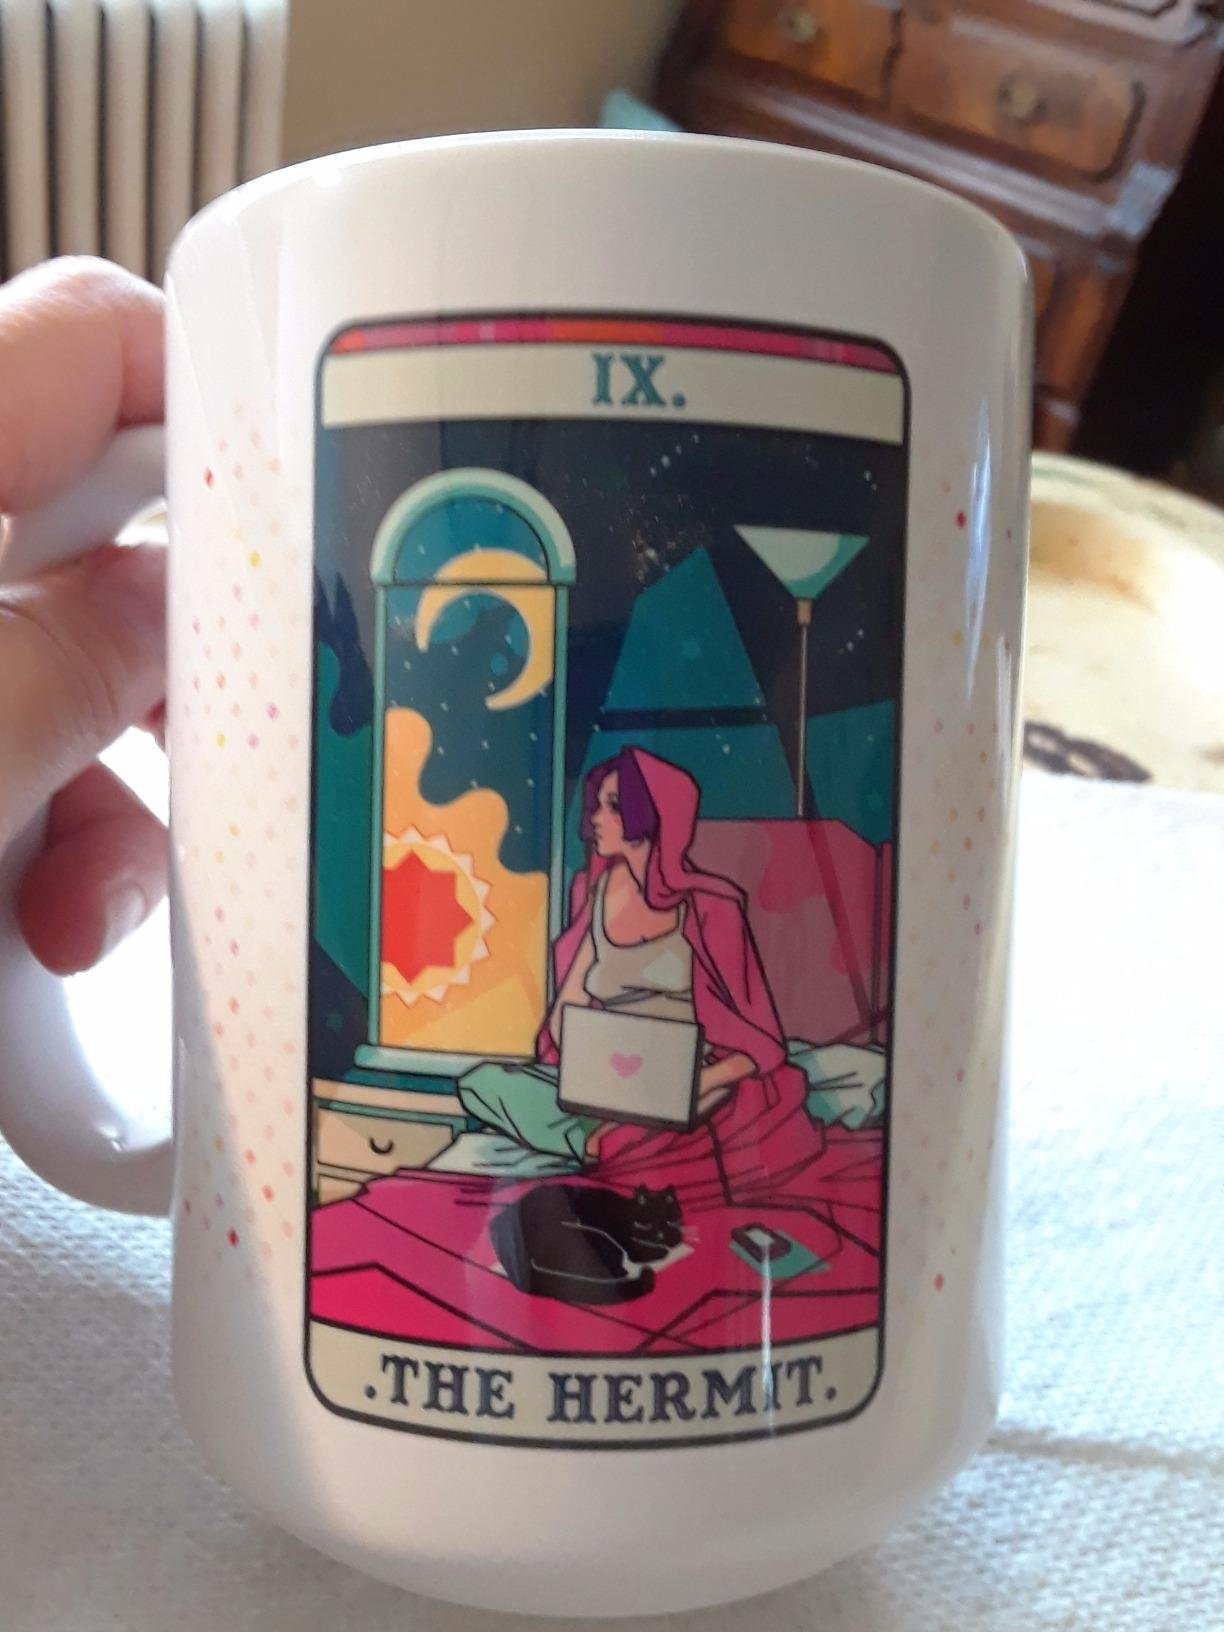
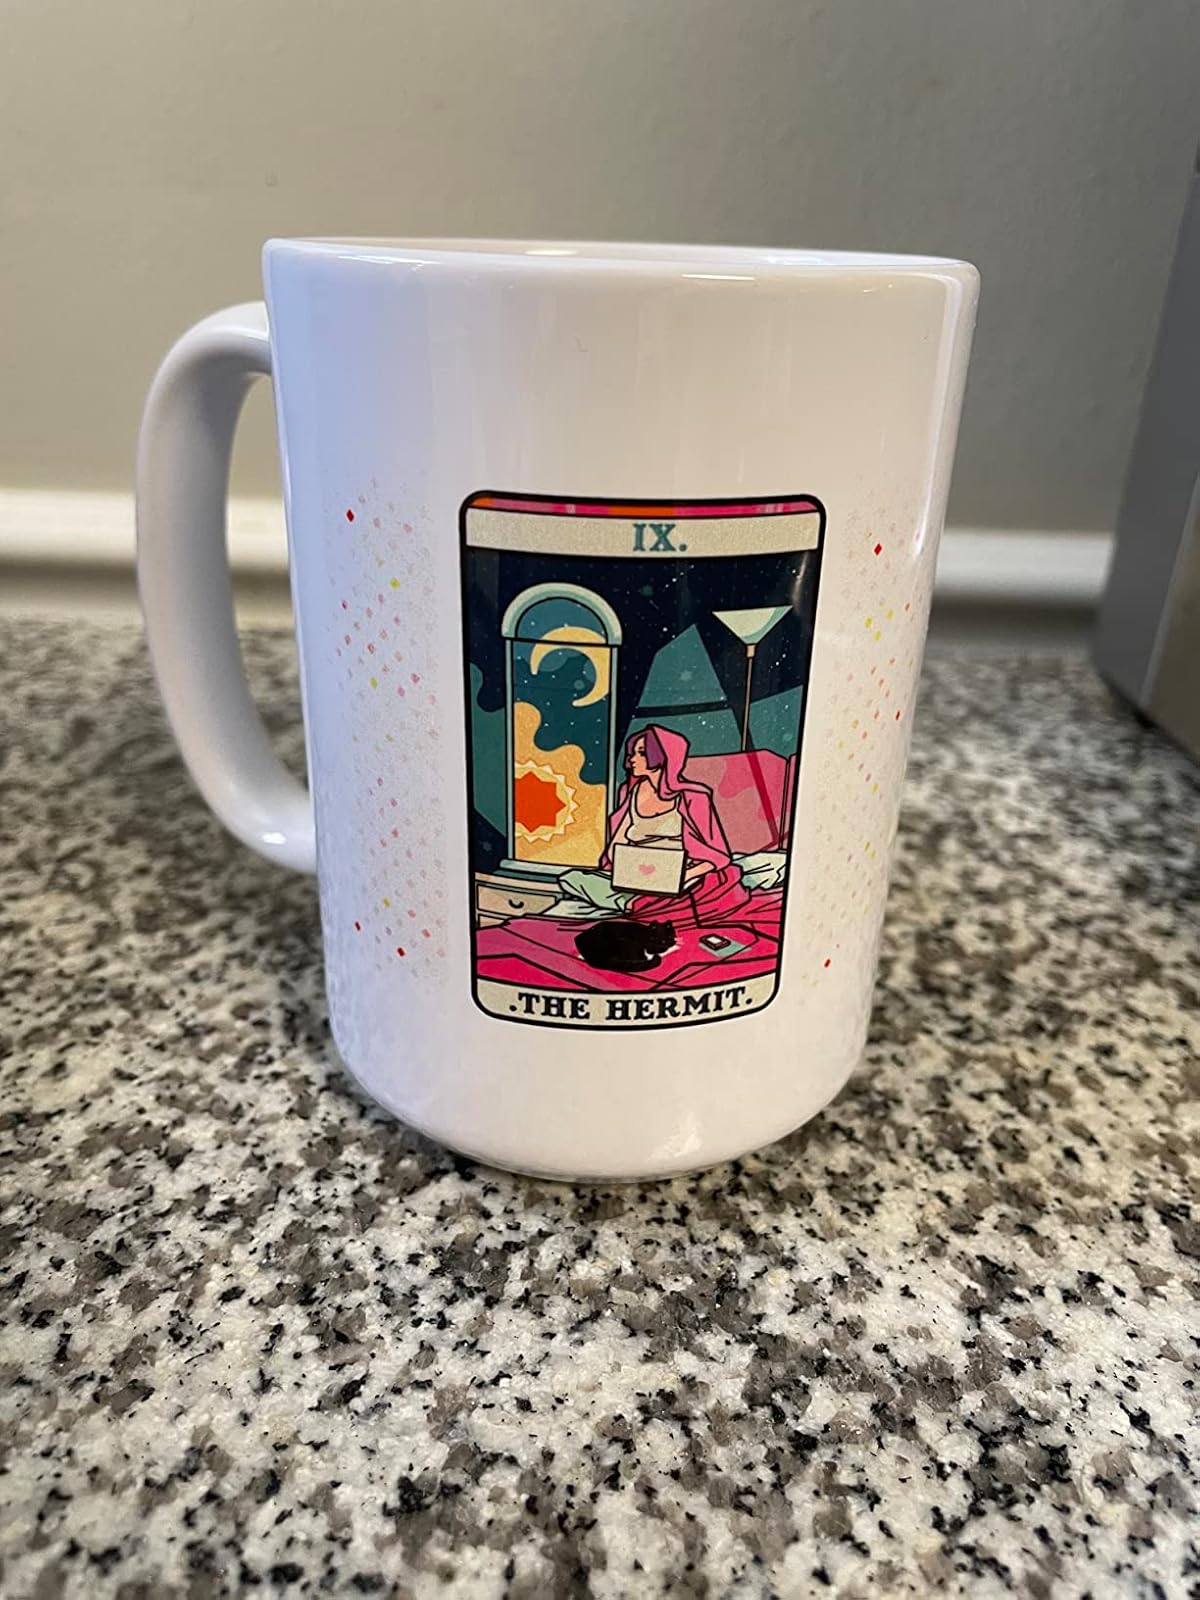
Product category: items_mug
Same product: yes